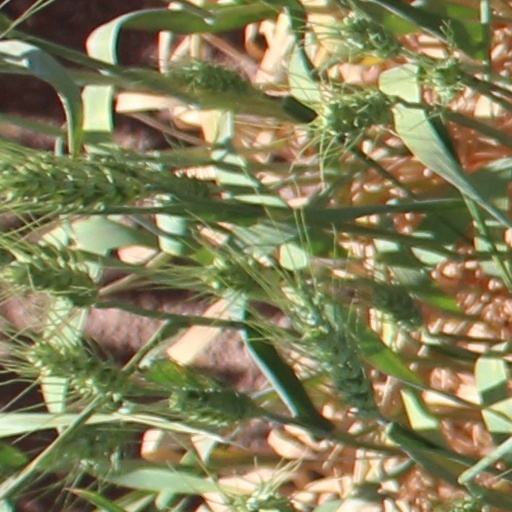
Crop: wheat